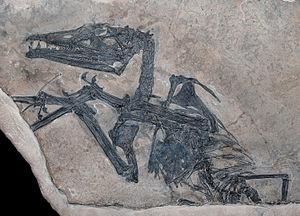
Eudimorphodon est un genre de ptérosaures ayant vécu au Trias supérieur.